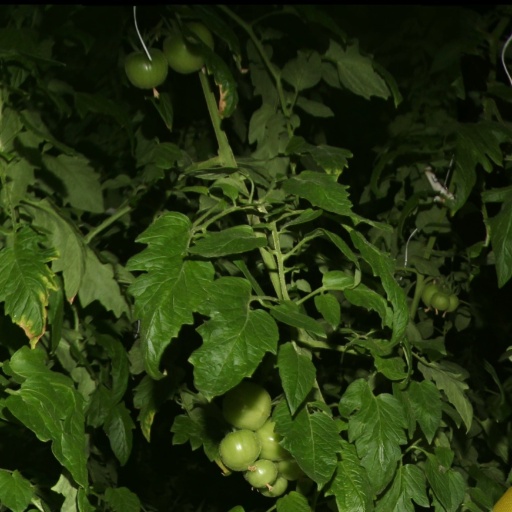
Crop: tomato